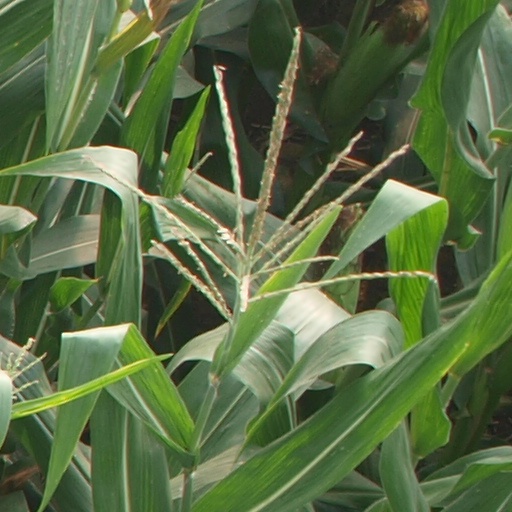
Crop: maize; corn